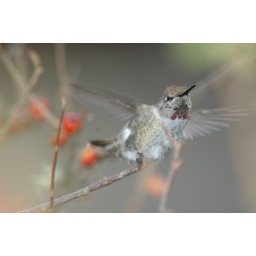
This female Anna's hummingbird spent the winter with us. Flash brings out the red in the feathers.